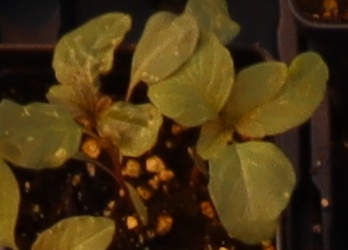
Label: Redroot Pigweed